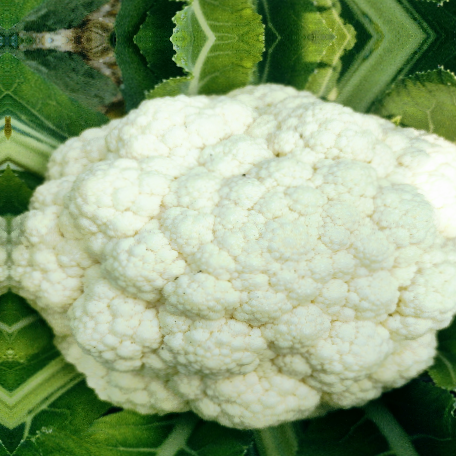
Label: Disease Free